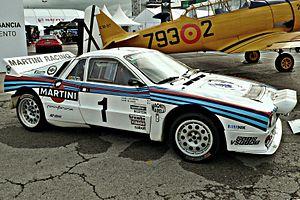
Markku Alén, dit Mister maximum attack, est un pilote de rallye finlandais, né le 15 février 1951 à Helsinki.